Act of Independence of Central America

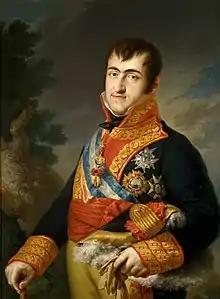

By the turn of the nineteenth-century, it became clear that several unique regional identities had formed in Central America, although the authority for self-governance that each of these regions held was less discernible. Eventually though, the divisions would result in the dominance of Guatemala City and the wider area of Guatemala, which held the seat of the captaincy general, the only university in Central America, and most importantly, a large population of Peninsulares. The other regions, Comayagua (modern Honduras), Nicaragua, San Salvador (modern El Salvador), and Costa Rica, were less prosperous than Guatemala, but each held varying degrees of loyalty to the Spanish crown. The combination of the American and French Revolutions, the control of Peninsular Spaniards over Central America, and Spain's role in the Peninsular War would set the stage for independence movements.